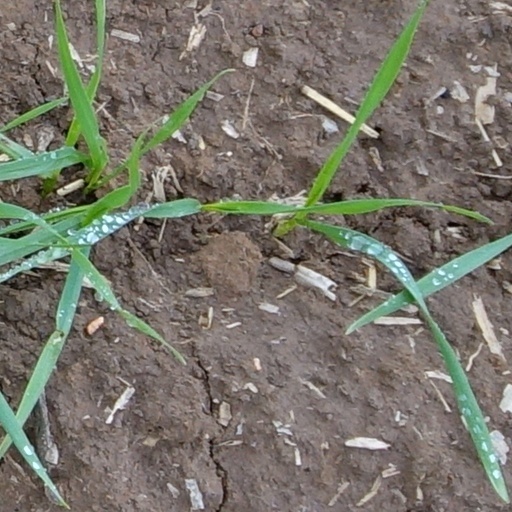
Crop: wheat